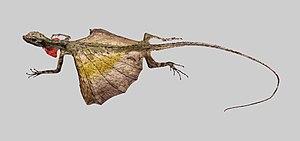
Draco volans est une espèce de sauriens de la famille des Agamidae.